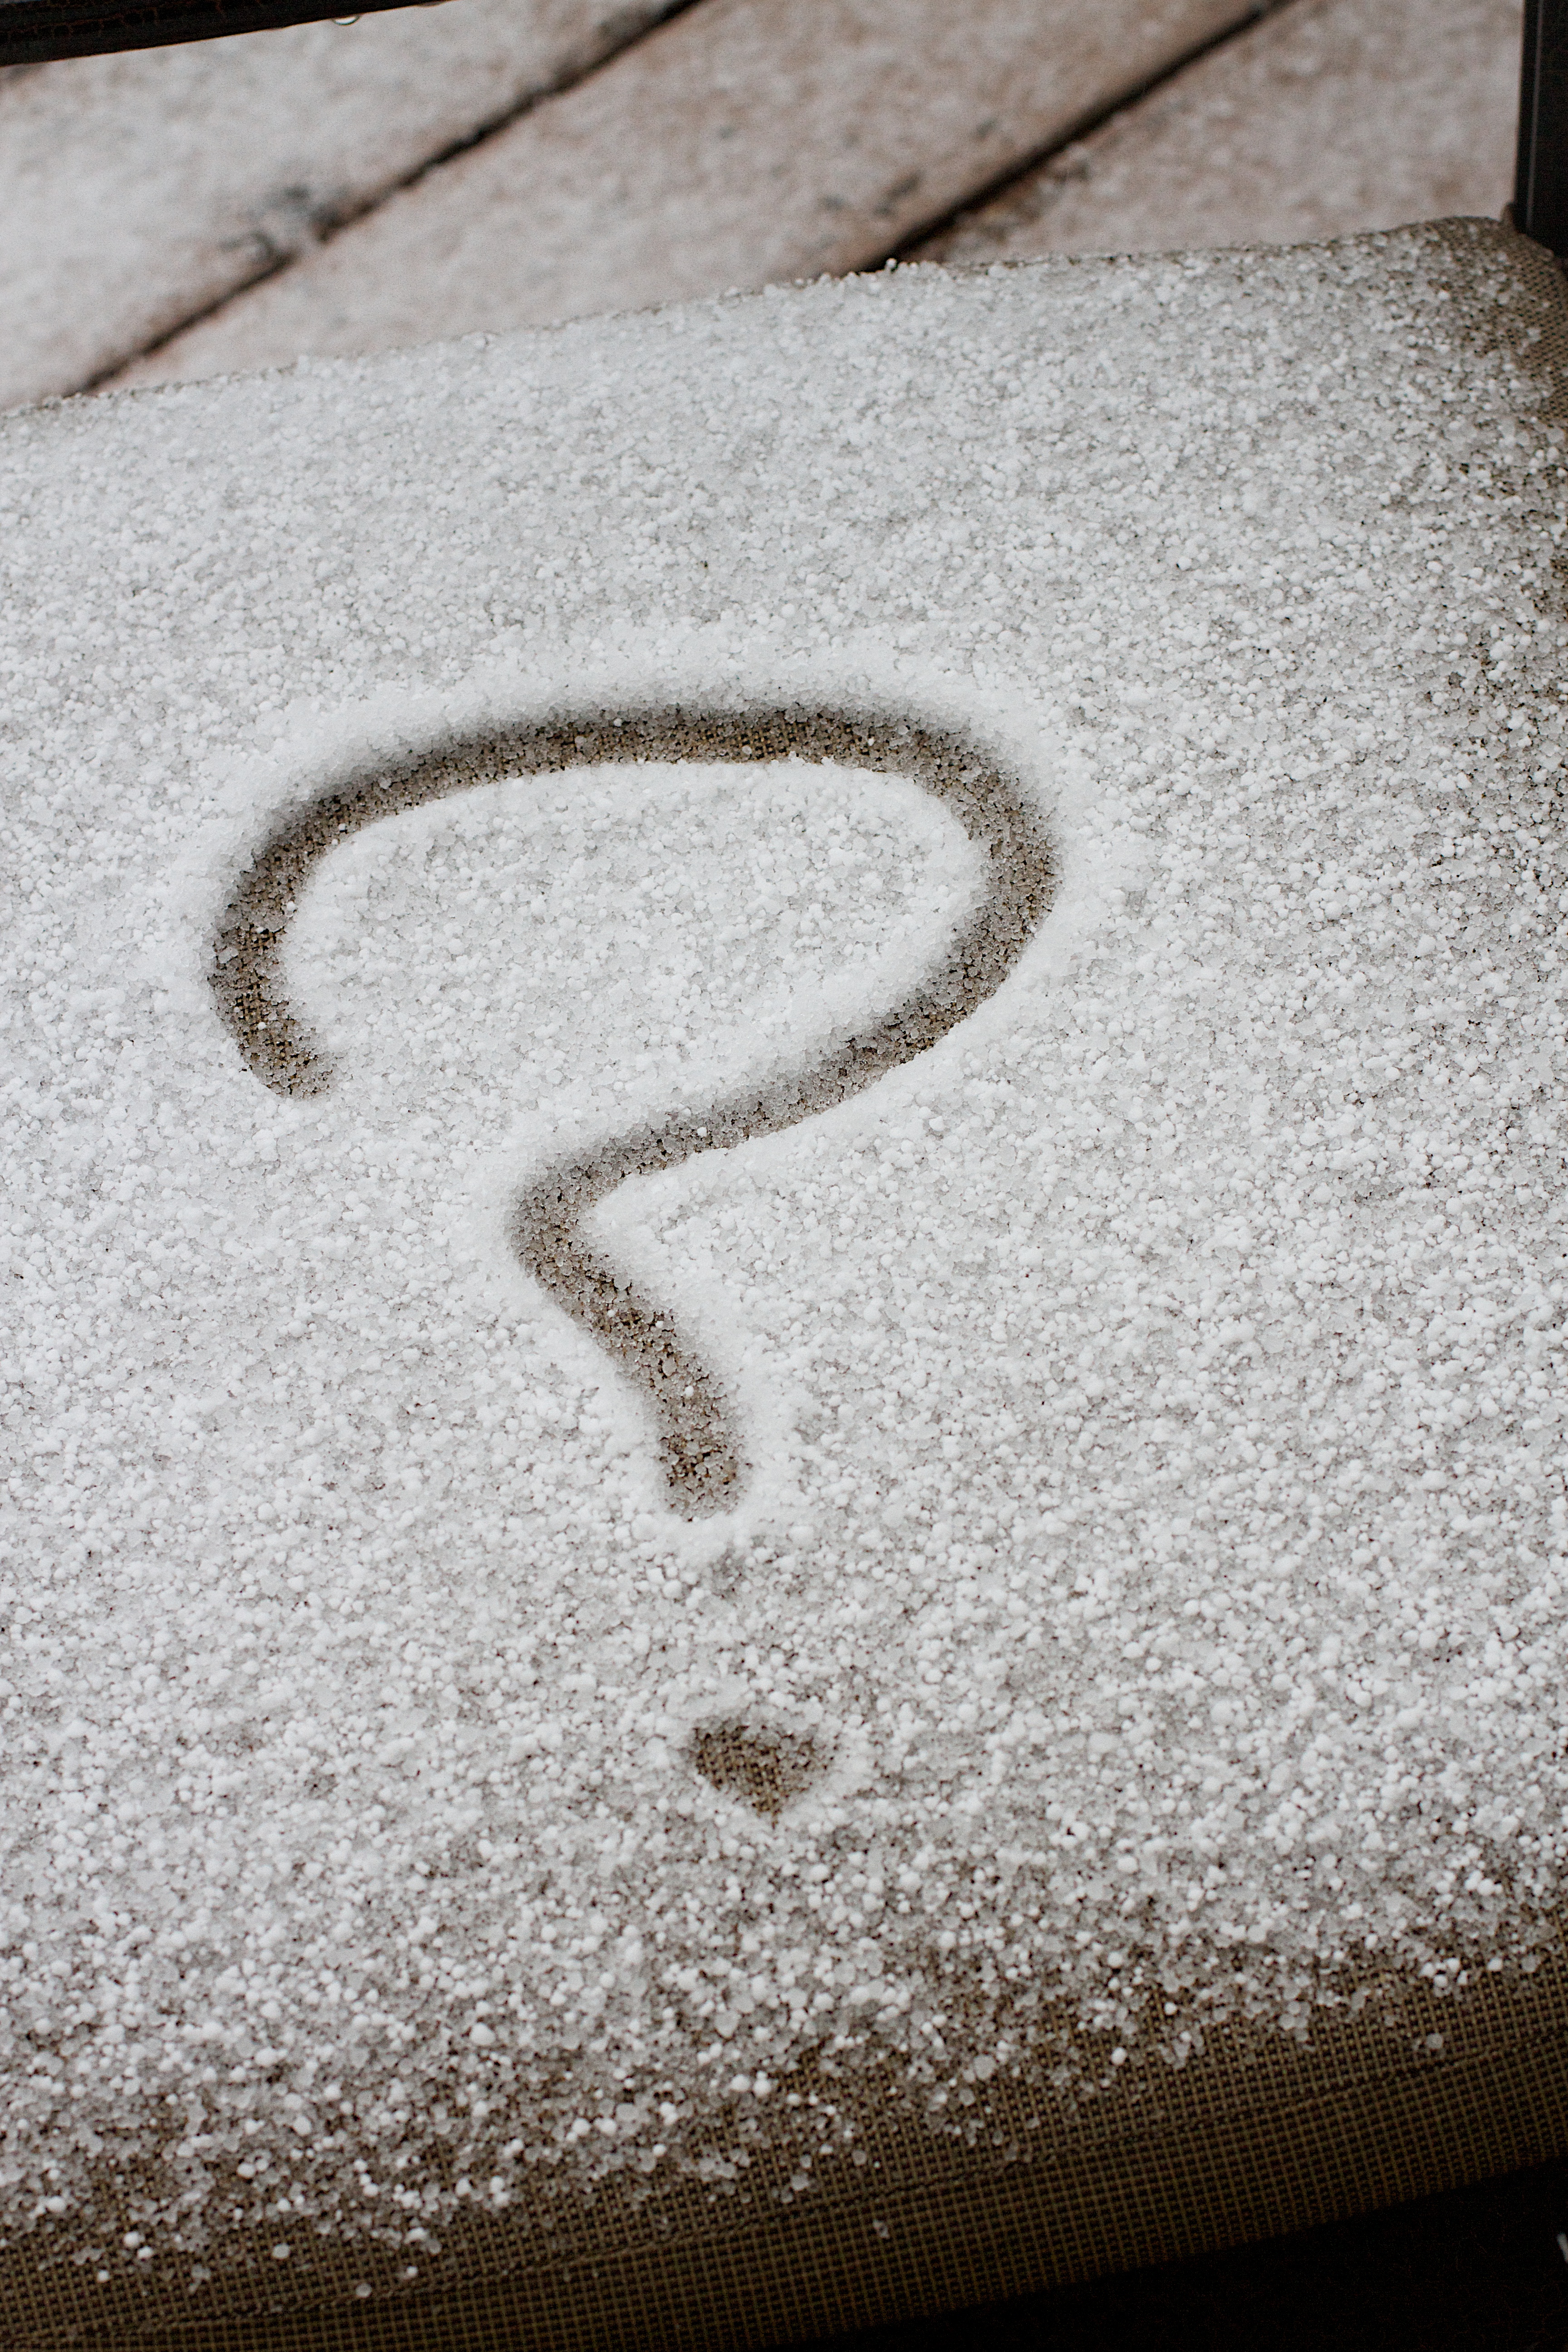
sand, snow, wood, white, number, wall, material, circle, question, shape, flooring